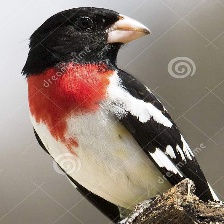
Species: ROSE BREASTED GROSBEAK
Scientific name: PHEUCTICUS LUDOVICIANUS